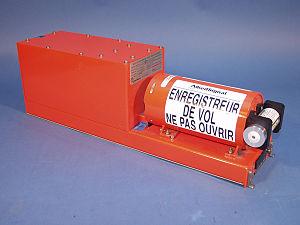
En aéronautique, un enregistreur de vol est un enregistreur de données à bord d'un aéronef et destiné à restituer les paramètres de vol et les conversations des pilotes pour l’analyse des circonstances d’un accident. Les enregistreurs de vol sont protégés par une enveloppe résistant au choc, à l'incendie et à l'immersion. Comme leur nom ne l'indique pas, les boîtes noires sont aujourd'hui de couleur orange ou rouge, avec des bandes blanches réfléchissantes, pour faciliter leur repérage parmi les débris d'un avion.